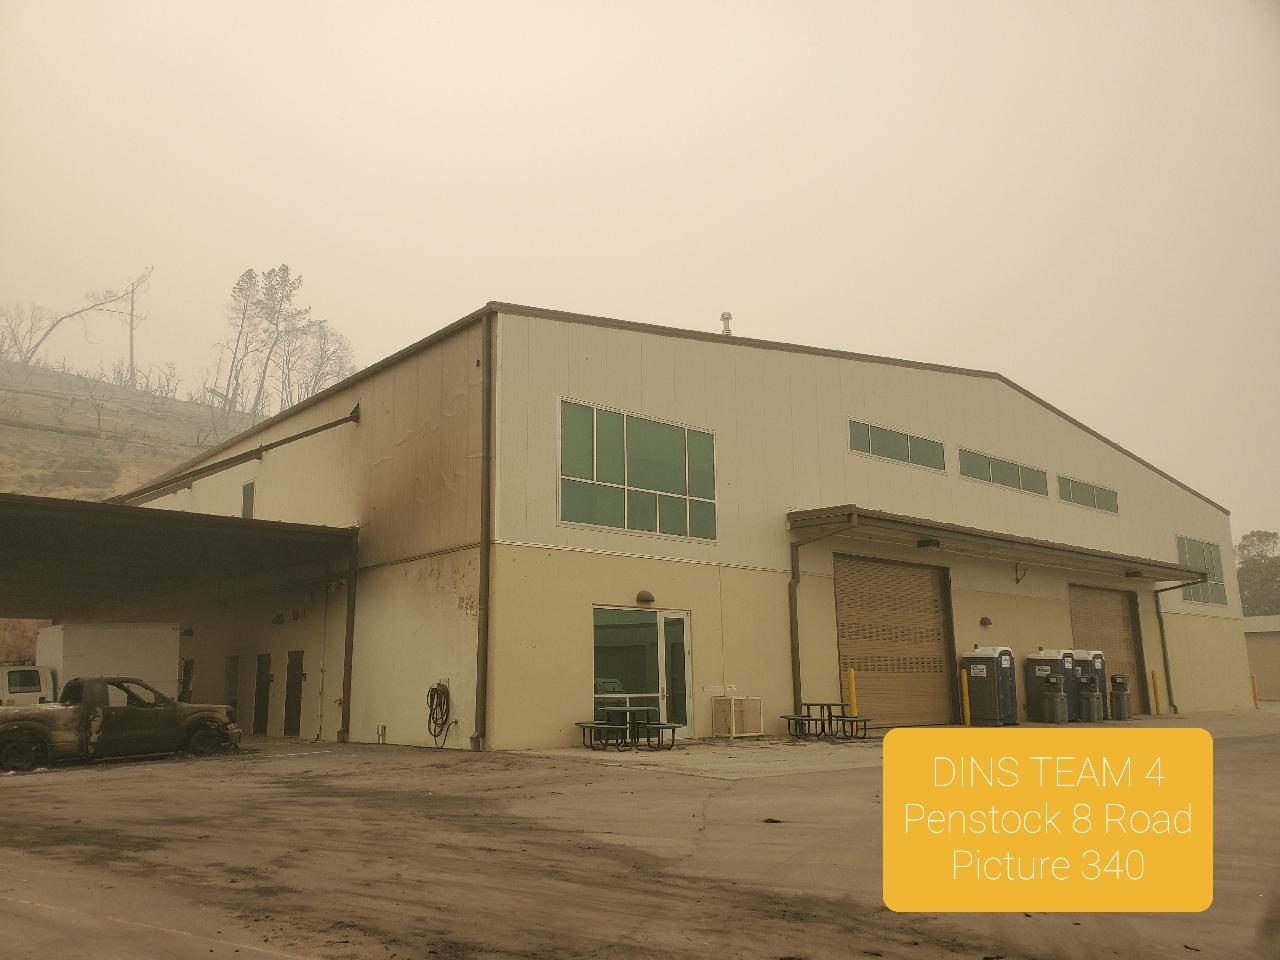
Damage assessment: affected